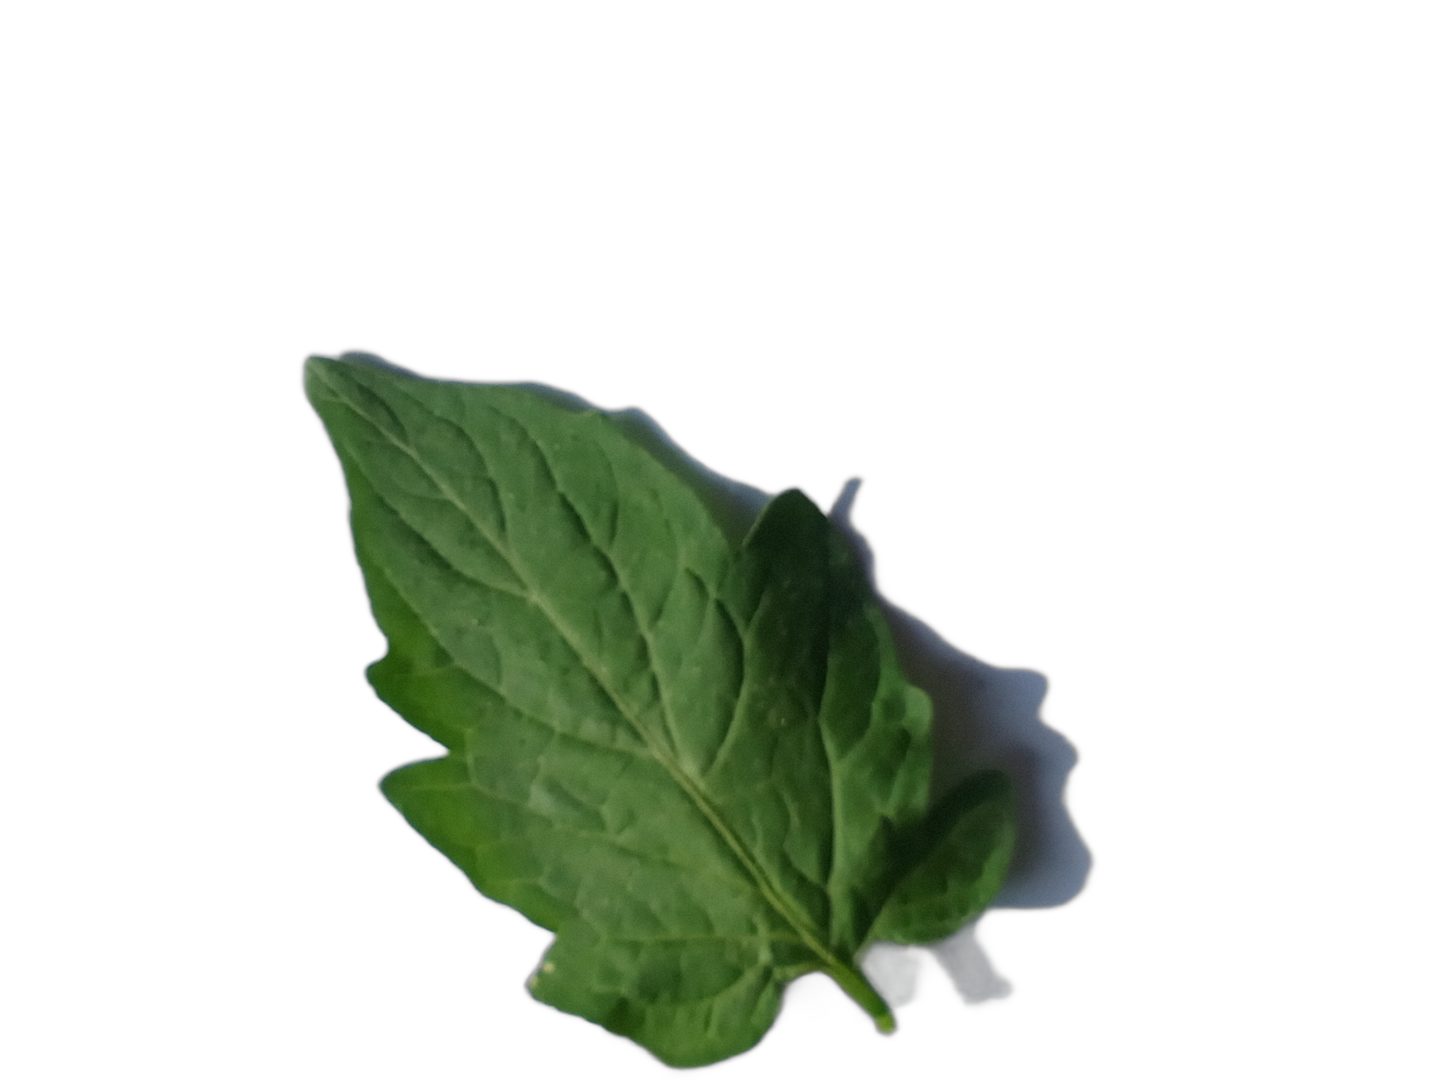
Crop: Tomato
Label: Healthy